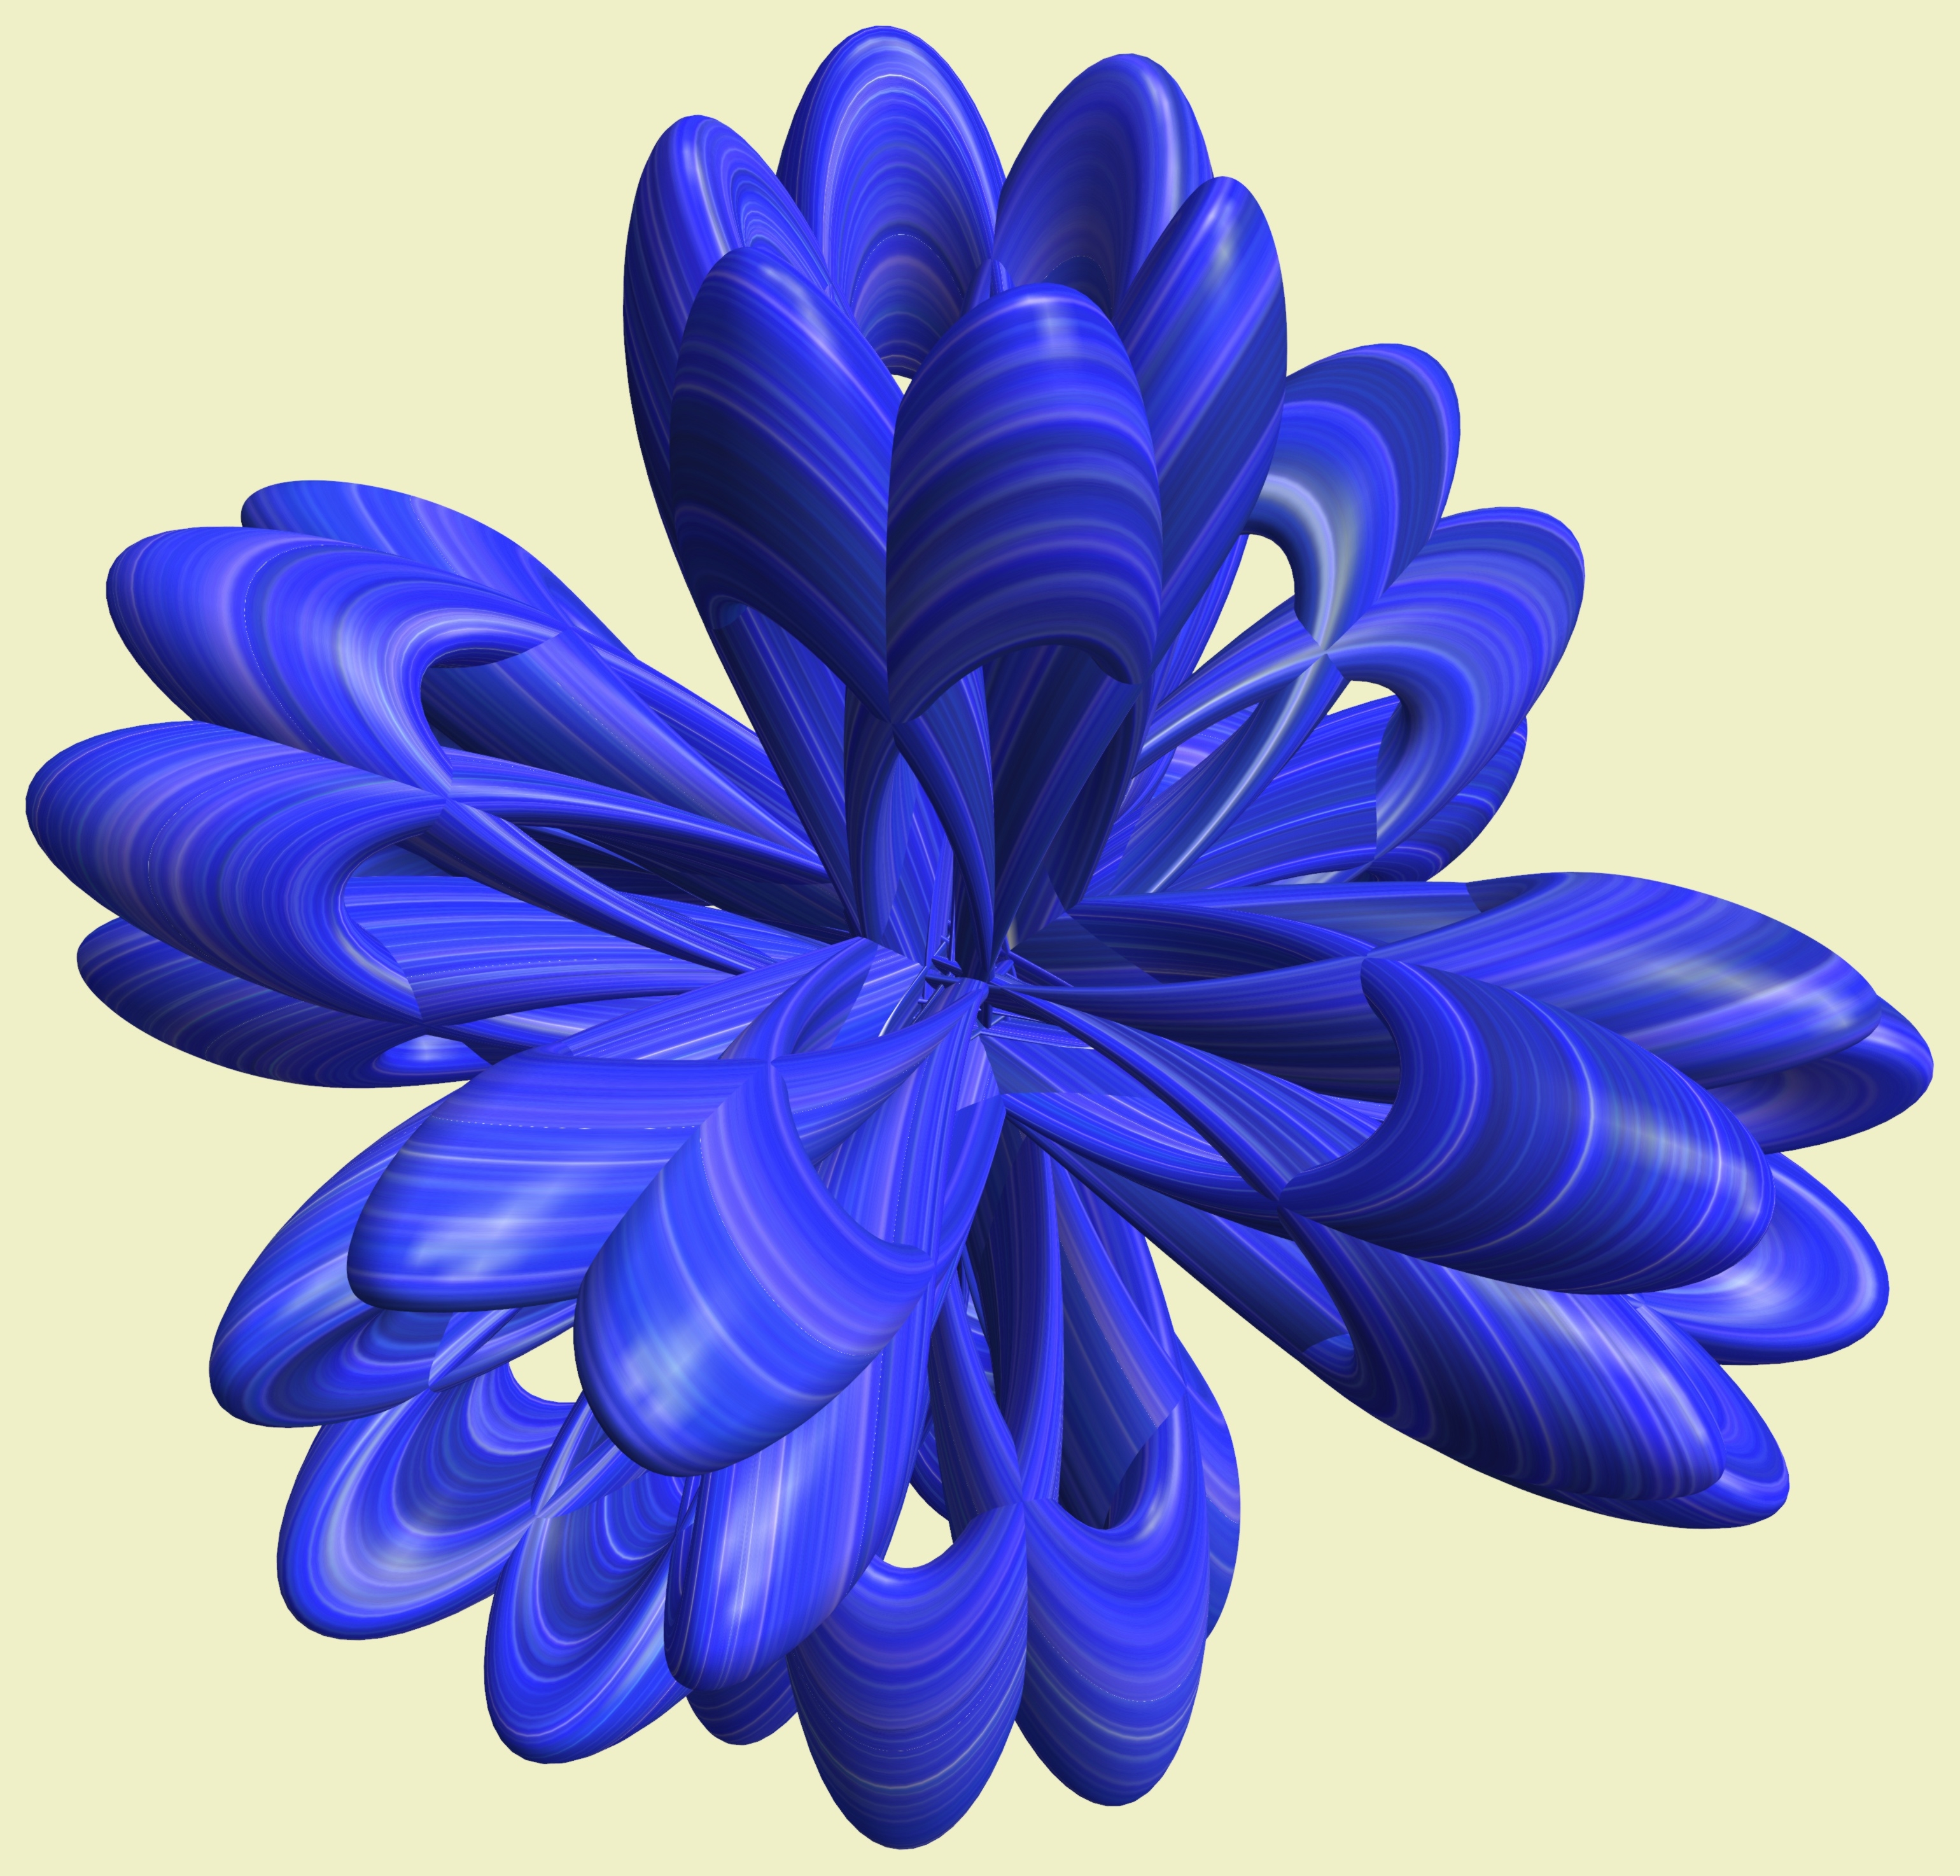
structure, plant, texture, flower, purple, petal, pattern, geometry, blue, sculpture, cool image, illustration, design, violet, symmetry, mesh, 3d, graphic, shape, hyacinth, torus, mathematica, cg, parametricplot3d, code, program, algorithm, mapping, geometricsculpture, lissajous, flowering plant, cut flowers, cobalt blue, land plant